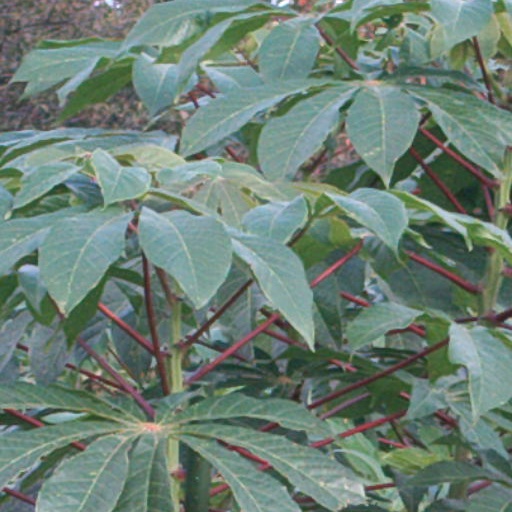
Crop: cassava